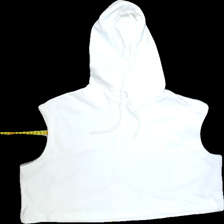
View: front
Type: Hoodie
Category: Ladies
Brand: Gina Tricot
Colors: White
Material: 80%cotton 20%polyester
Cut: Cropped
Size: XL
Season: Spring
Price range: 50-100
Recommended usage: Export